China Railways Type 23 rolling stock

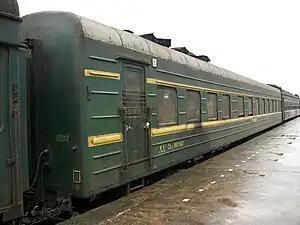
A CA23 type restaurant car

The China Railways Type 23 are a group of somewhat related carriages that are a class of the China Railways Type 22 carriage series, as they were a series of derivative carriages from the Type 22, rather than an independent class of carriages.